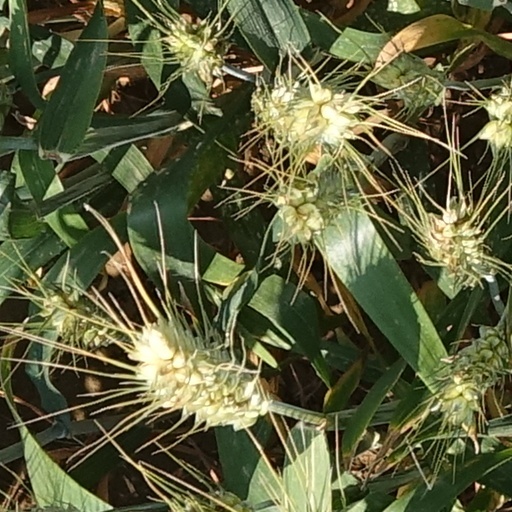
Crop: wheat